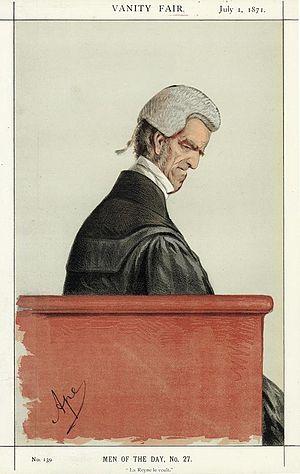
Sir John George Shaw Lefevre KCB est un avocat britannique, homme politique whig et un fonctionnaire.